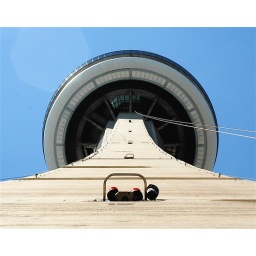
under the glass floor